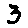
Label: 3